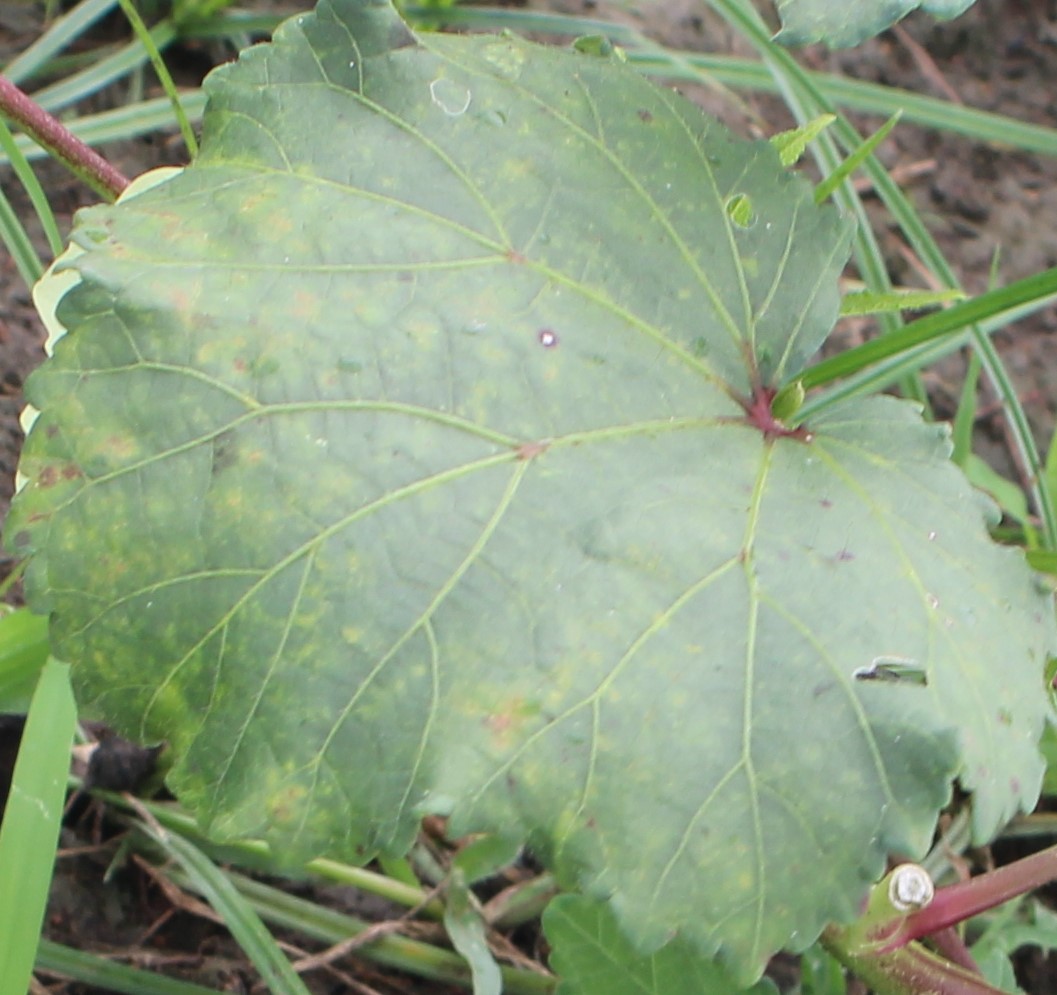
Label: Phyllosticta leaf spot